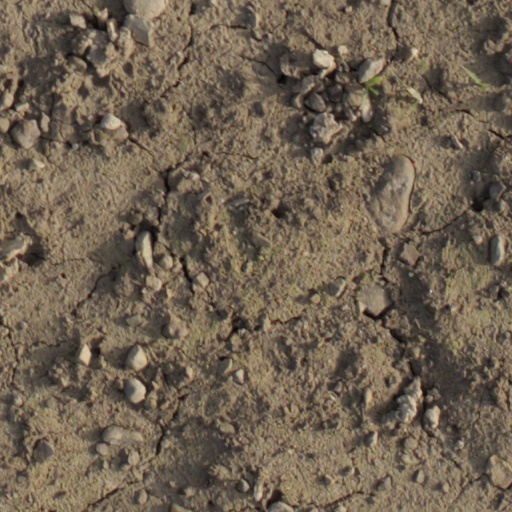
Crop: wheat